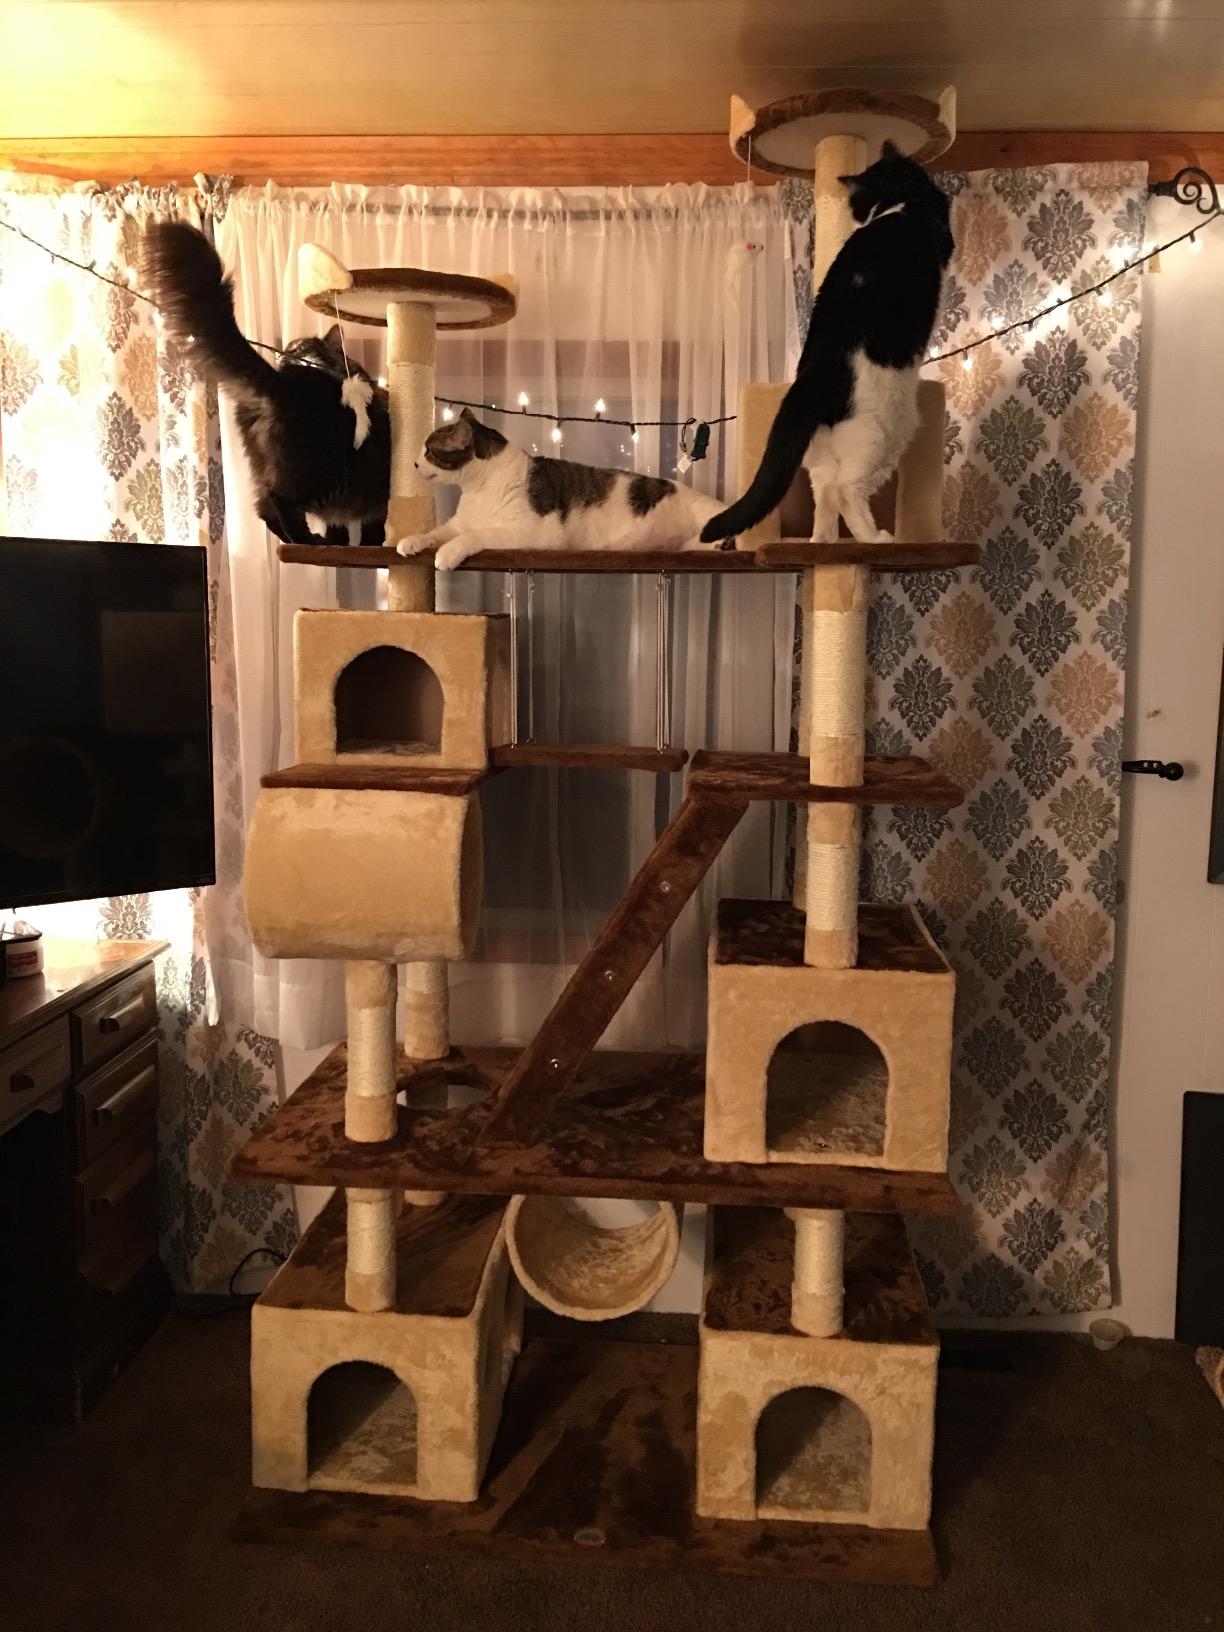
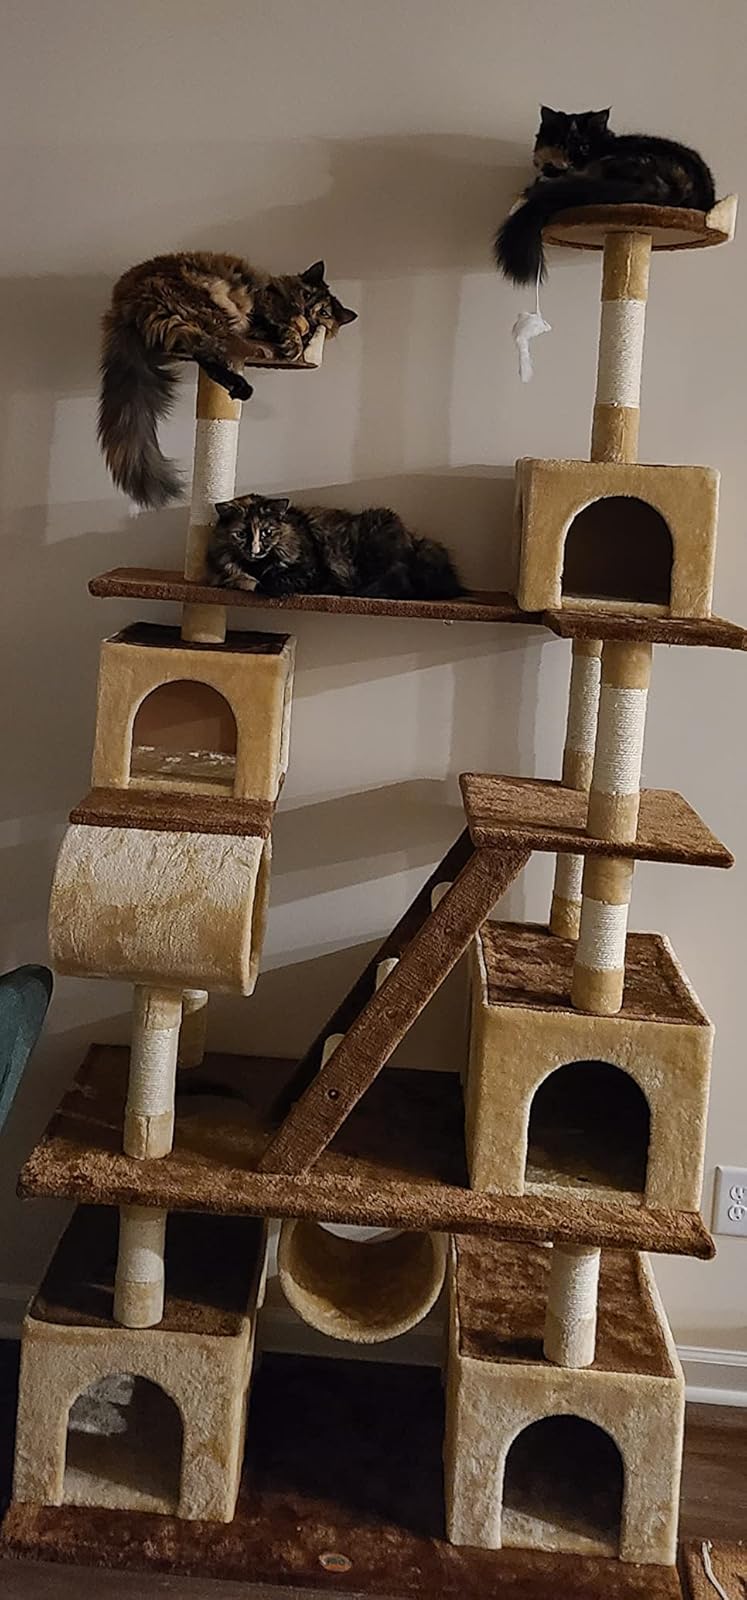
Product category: items_cat tree
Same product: yes